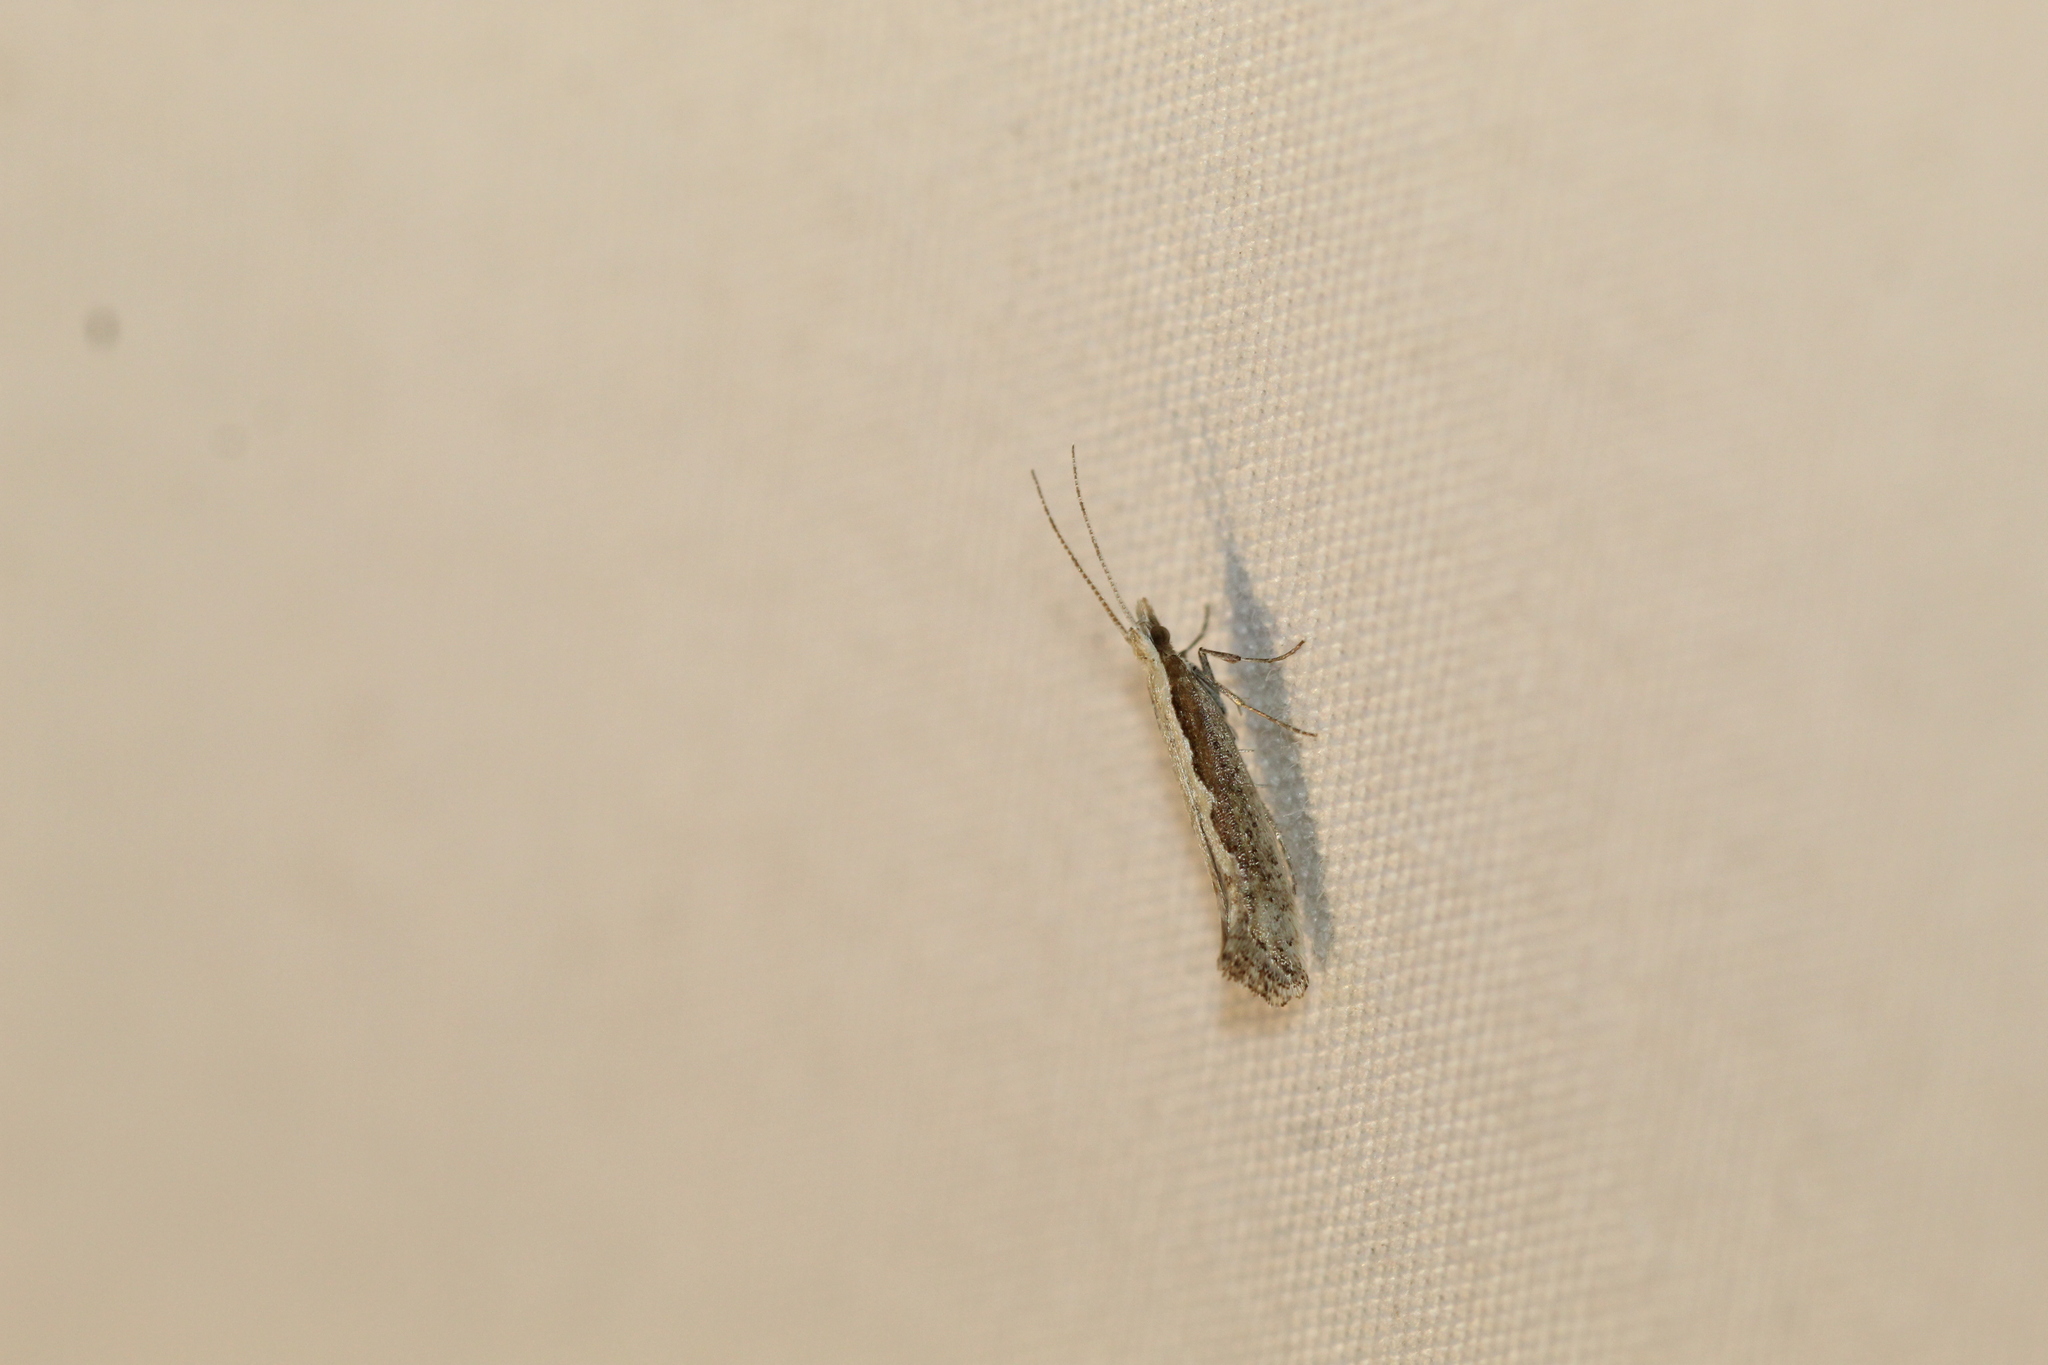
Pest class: diamondback_moth